Brampton's Own

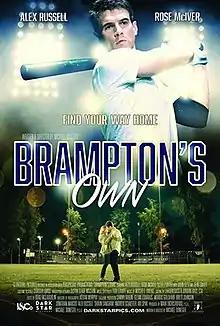
Film poster

Brampton's Own is a 2018 baseball drama film written and directed by Michael Doneger, starring Alex Russell, Rose McIver, and Jean Smart. The story follows Dustin Kimmel, a 30-year-old minor league prospect for the Seattle Mariners who reconnects with his high school sweetheart during the off season. It is Doneger's debut film in both the writing and directing roles.